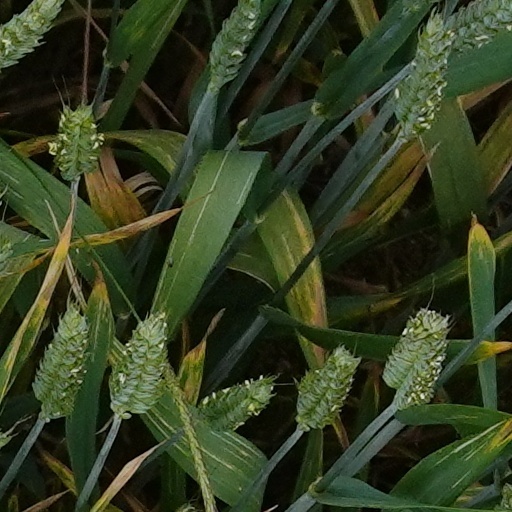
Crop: wheat